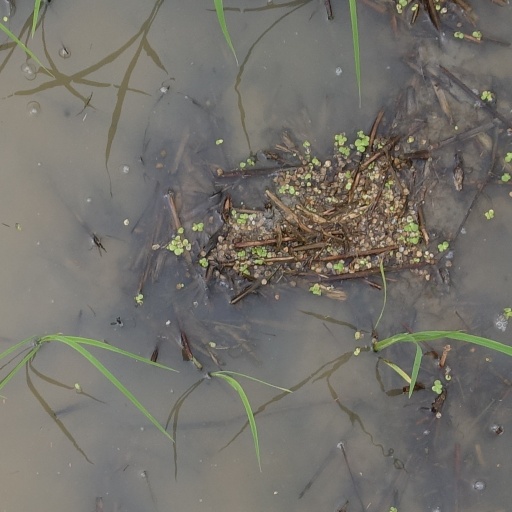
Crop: rice